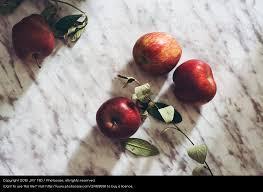
Label: apples